Mystery of a Blood Red Rose

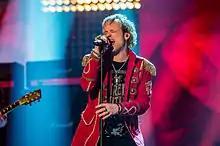
Avantasia performing "Mystery of a Blood Red Rose" at "Unser Lied für Stockholm".

"Mystery of a Blood Red Rose" was selected among nine other songs as a candidate to represent Germany at the Eurovision Song Contest 2016. Sammet said it could be a great promotional opportunity and commented: